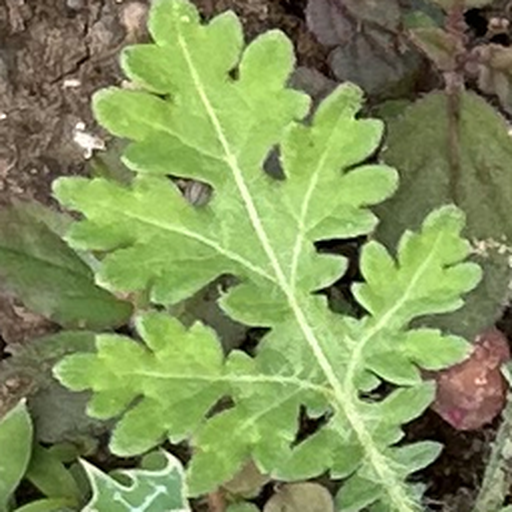
Weed species: Gajar_gavat_(Parthenium hysterophorus)